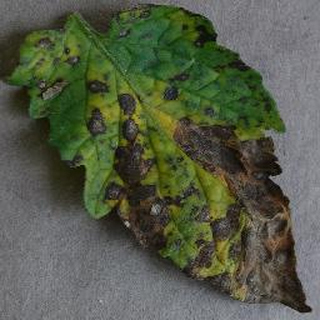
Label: tomato_early_blight